Poratam

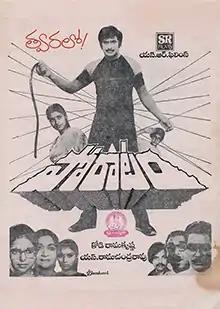
Theatrical release poster

Poratam is a 1983 Telugu-language action drama film directed by Kodi Ramakrishna. It stars Krishna, Jayasudha and Mahesh Babu, with music composed by Chakravarthy. It is produced by S. Ramachandra Rao under the SR Films banner.